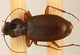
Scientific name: Synuchus impunctatus
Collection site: Bartlett Experimental Forest NEON (BART), plot BART_068